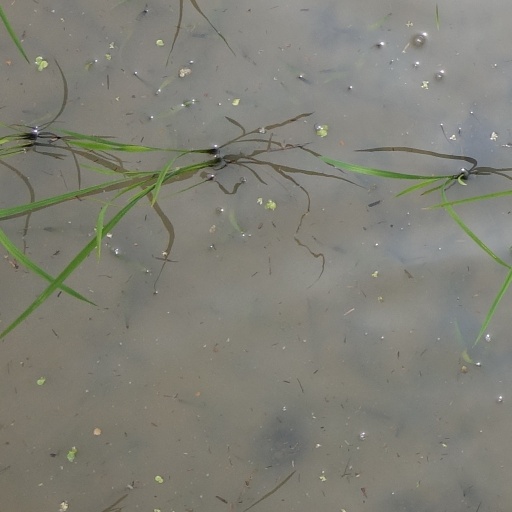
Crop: rice